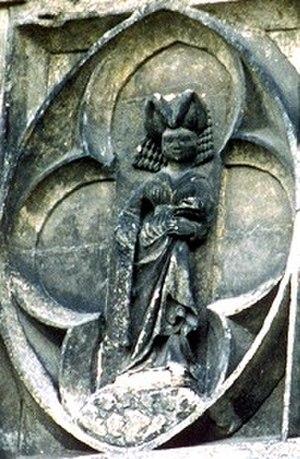
macée de leodepart
Macée de Léodepart, née vers 1403 à Bourges et morte dans la même ville dans les premiers mois de 1453, est l'épouse de Jacques Cœur.
Jacques Cœur est un marchand français, négociant, banquier et armateur. Il fut le premier Français à établir et entretenir des relations commerciales suivies avec les pays du Levant. En 1439, Charles VII le nomme Grand Argentier du royaume de France. Il se lance dans de nombreuses entreprises commerciales et industrielles, et amasse une fortune considérable qui lui permet d’aider Charles VII, à l’époque « le petit Roi de Bourges », à reconquérir son territoire occupé par les Anglais. Mais sa réussite éclatante l’amène à la disgrâce : en invoquant diverses accusations, ses rivaux et ses nombreux débiteurs, dont le roi, provoquent sa chute en 1451. Emprisonné puis banni en 1456, il meurt à Chios en Grèce lors d’une expédition contre les Turcs.